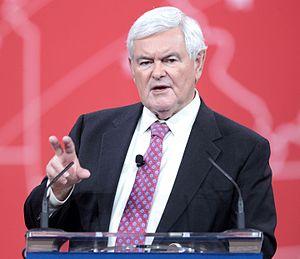
Newton Leroy McPherson dit Newt Gingrich, né le 17 juin 1943, est un homme politique, écrivain et conseiller américain.